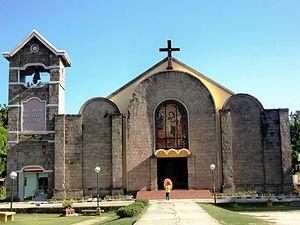
San Narciso est une municipalité de la province de Quezon, aux Philippines.